Trude Herr

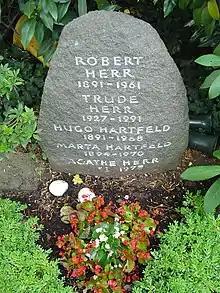
Herr's grave at the Kölner Nordfriedhof cemetery.

In January 1991, she returned with Samuel Bawesi, her partner, from Fiji to Cologne. In February 1991, she moved to Lauris, a small village in Vaucluse, Provence-Alpes-Côte d'Azur in southern France, where she died of heart failure on 16 March 1991. She was buried in the North Cemetery, Cologne.